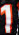
Number: 1